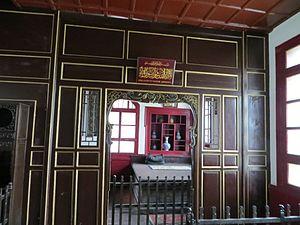
Chambre à coucher de Ma Bufang, dans sa résidence à Xining, province de Qinghai.
La résidence Qinghai-Xining de Ma Bufang est un musée installé dans l'ancienne résidence de Ma Bufang, musulman Hui, dirigeant militaire du Qinghai pour le compte du gouvernement chinois du Guomindang, sous la République de Chine, de 1911 à 1949
Ma Bufang est un chef militaire chinois de la clique des Ma, actif à l'époque de la « Première République chinoise ». Il gouvernait, depuis 1919, une petite partie de la province du Qinghai puis sa presque totalité à partir de 1928.